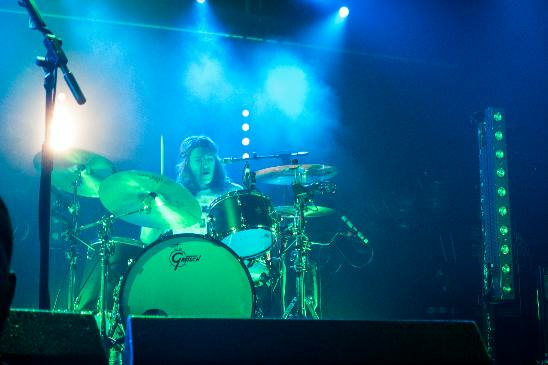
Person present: Yes